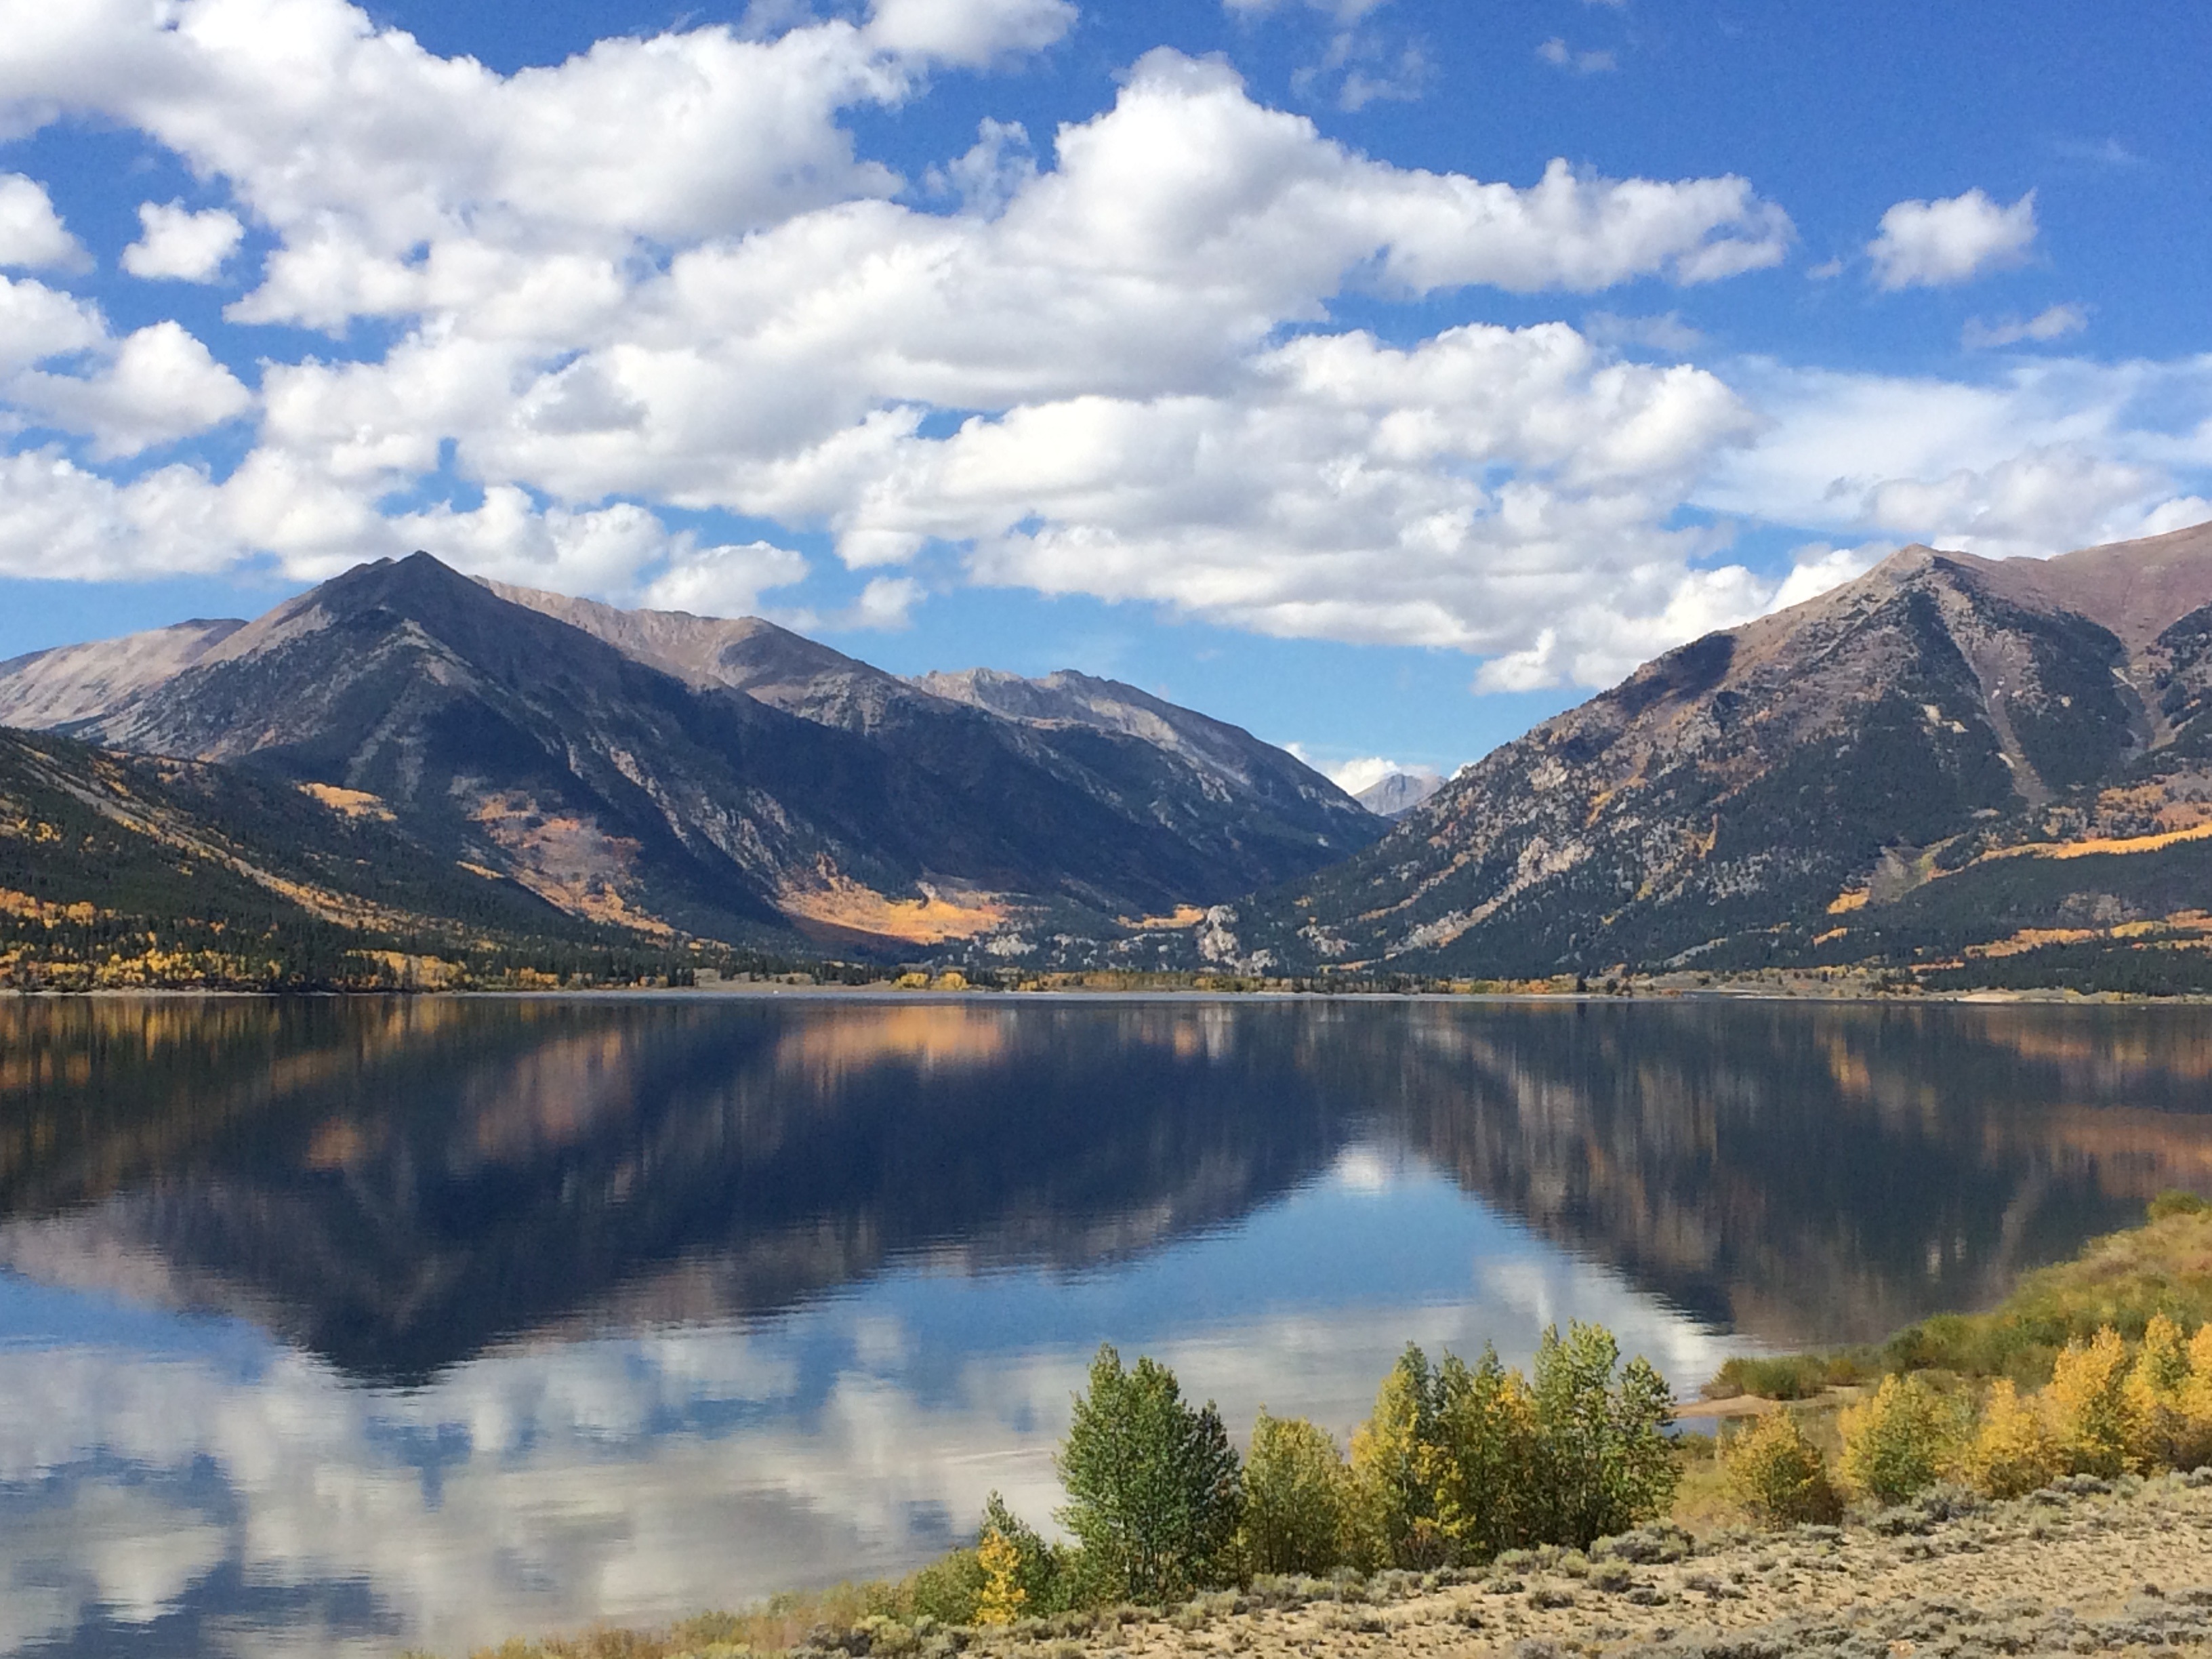
landscape, tree, nature, wilderness, mountain, cloud, fall, hill, lake, valley, mountain range, foliage, reflection, autumn, scenery, reservoir, highland, body of water, colorado, alps, plateau, fell, aspen, loch, colorado mountains, landform, tarn, mountain pass, geographical feature, mountainous landforms